Harry Fidler

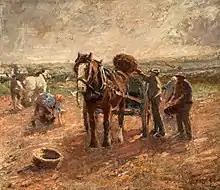
"Clearing the Potato Field" at the Potteries Museum & Art Gallery

On a second visit to Bushey in 1898, Fidler met and married Laura Clunas. (according to another source they did not marry until 1918). Fidler had a studio in an old Methodist Chapel in Teffont Magna and their first home was in Salisbury. He and his wife visited the Art Society in St Ives, Fidler painted there and they may have been members.